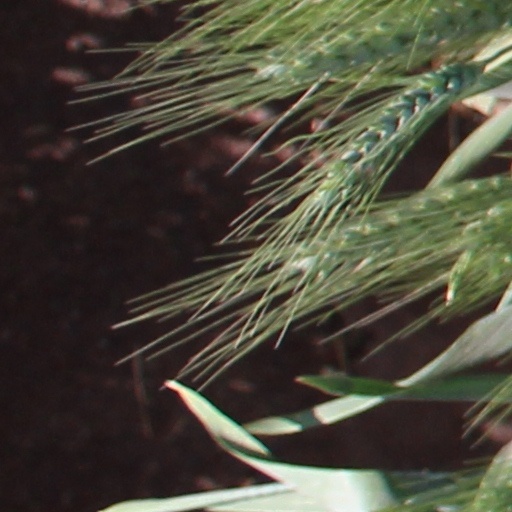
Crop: wheat